John Brannick

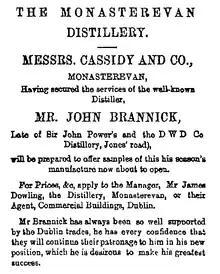
1890 Advertisement by the Monasterevan Distillery touting the hiring of John Brannick as distiller.

Towards the end of 1892, the Monasterevan Distillery advertised that they had "secured the service of the well-known Distiller, Mr. John Brannick, Late of Sir John Powers and the DWD Co Distillery, Jones' Road", asserting that Brannick "has always been so well supported by the Dublin trades, he has every confidence that they will continue their patronage to him in his new position, which he is desirous to make his greatest success". According to Brannick's 1893 testimony as a witness in litigation against the Dublin Whiskey Distillery following the accidental death of an employee, he remained a shareholder in that company, and after serving as managing director of the Banagher establishment, was then a distiller at Cassidy's, Monasterevan, "where he had 100 men employed". In January 1895, it was reported at the Ballickmoyler Petty Sessions for the 11th of that month that Brannick was "appointed sole general manager as well as distiller" of Monasterevan Distillery, taking the place of the recently deceased James Dowling.